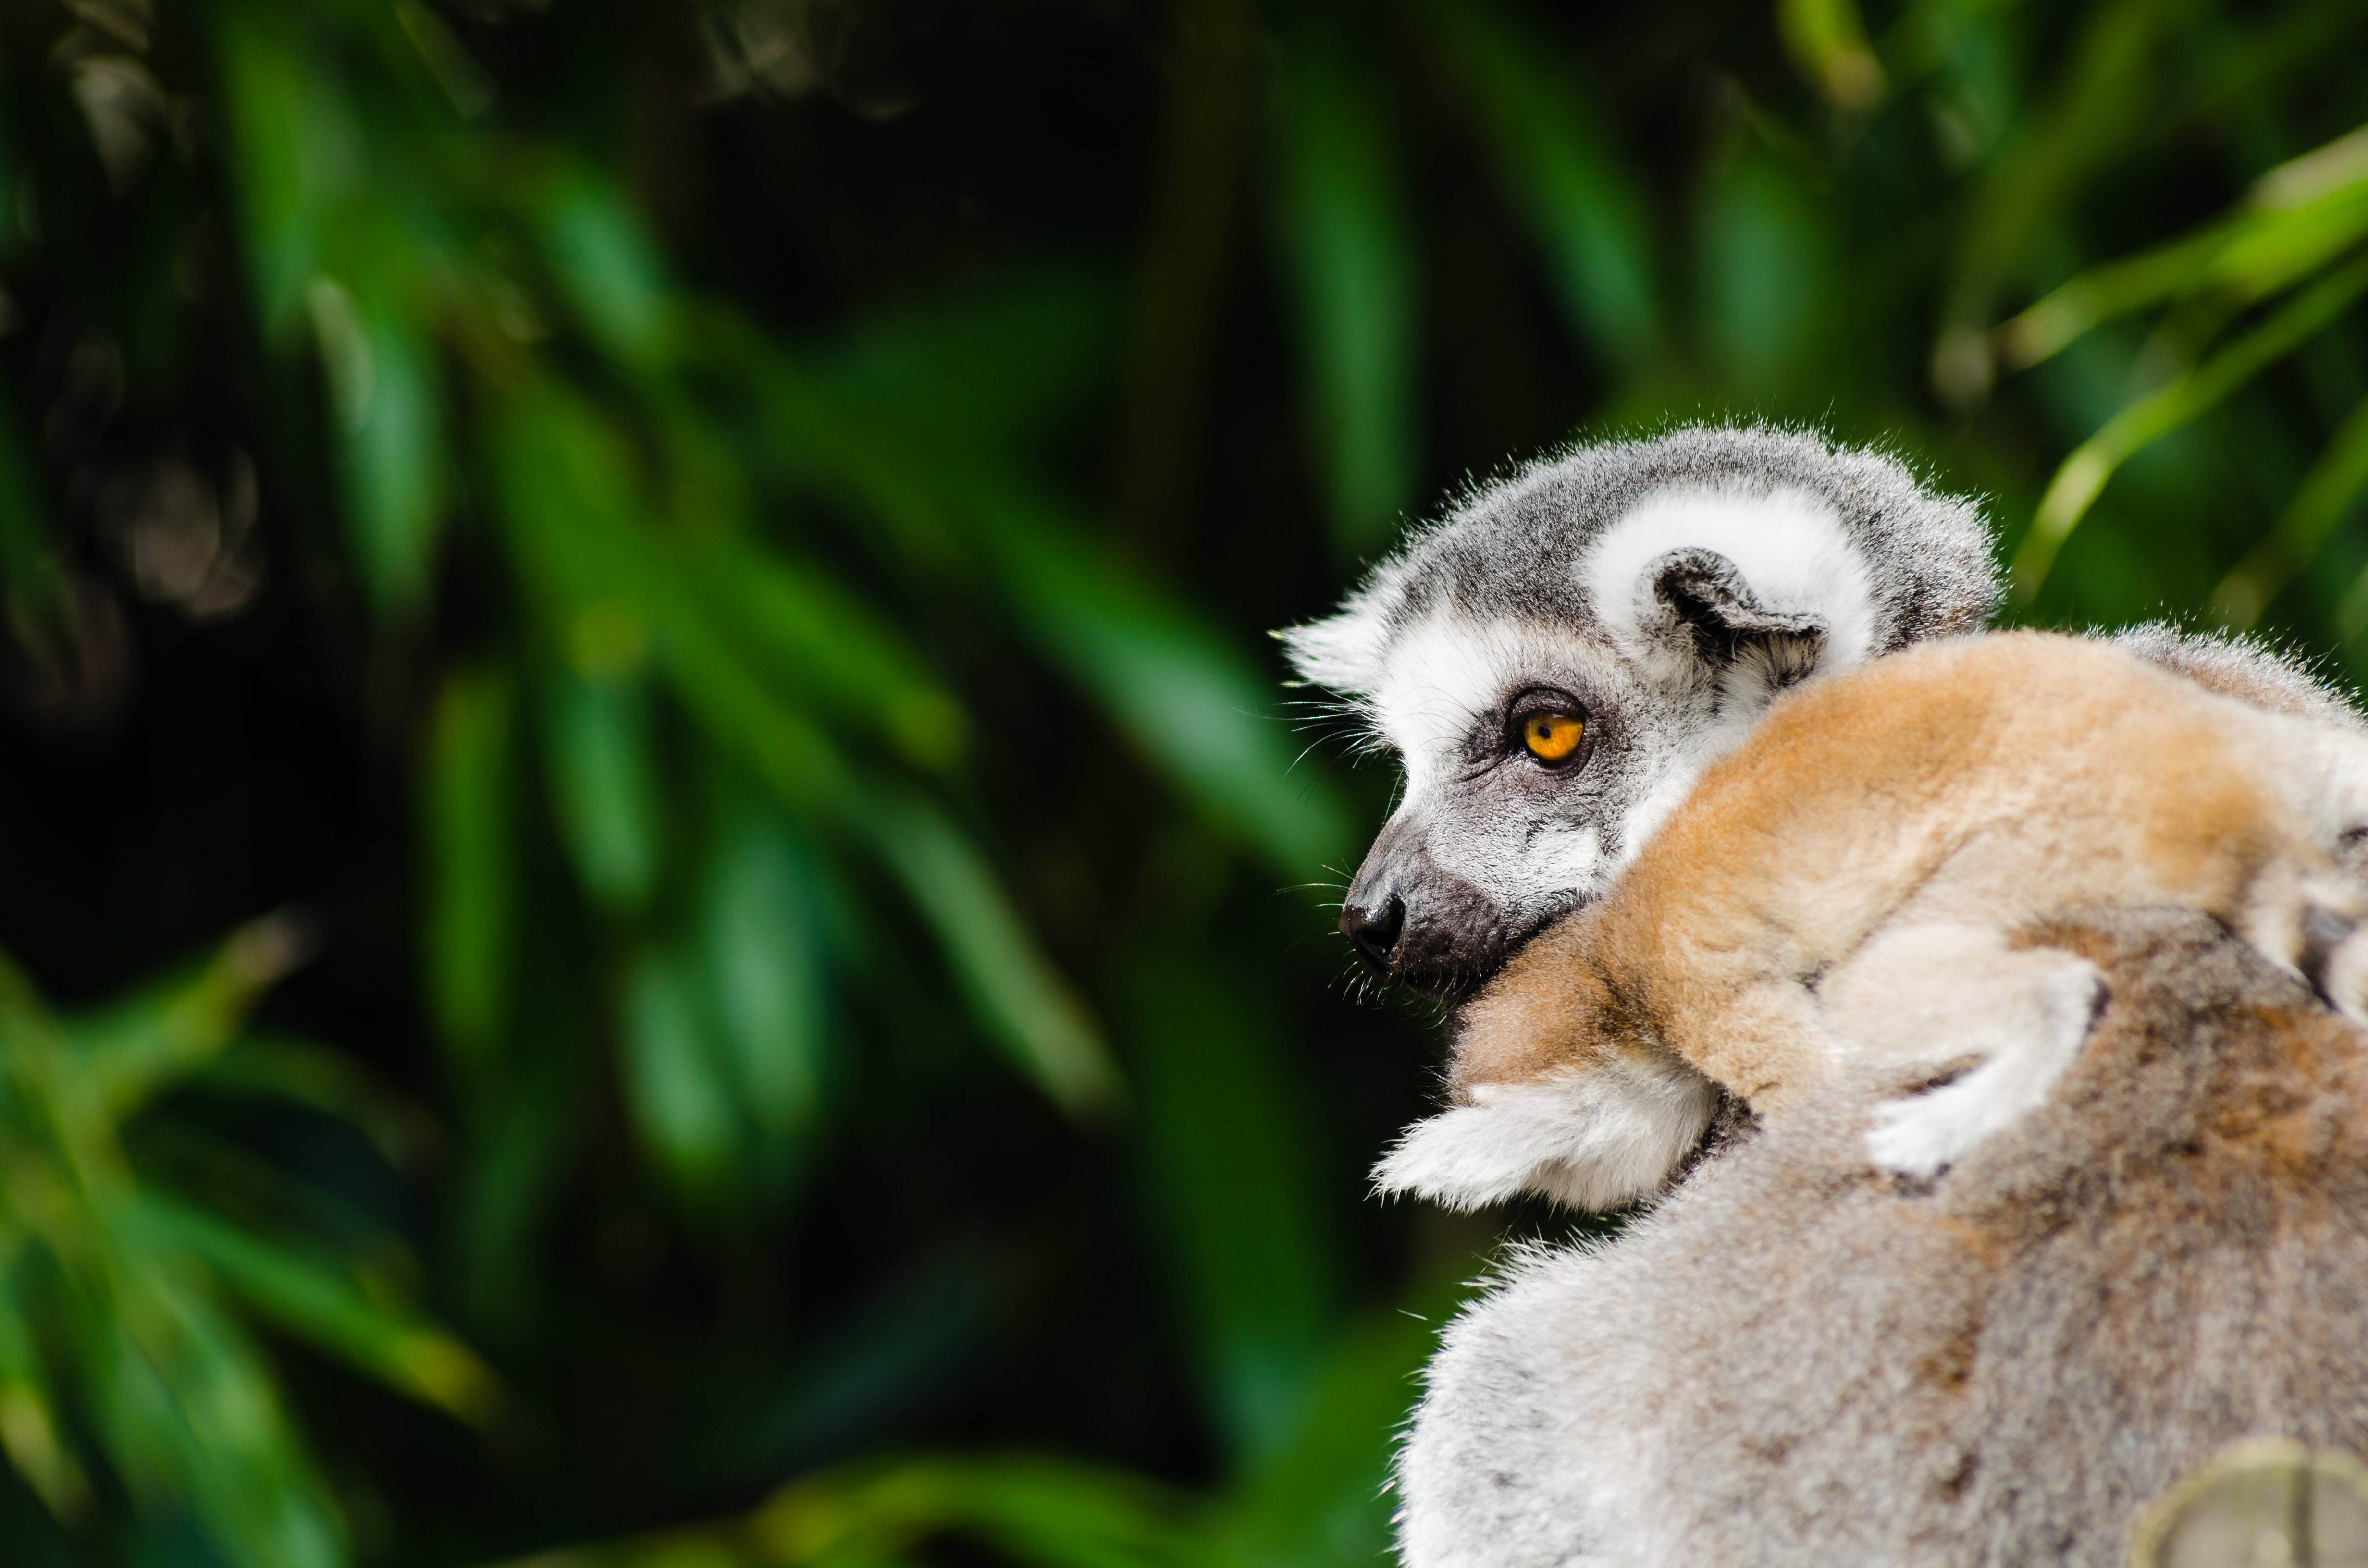
nature, wildlife, zoo, mammal, fauna, primate, madagascar, vertebrate, lemur, madagaskar, macaque, old world monkey